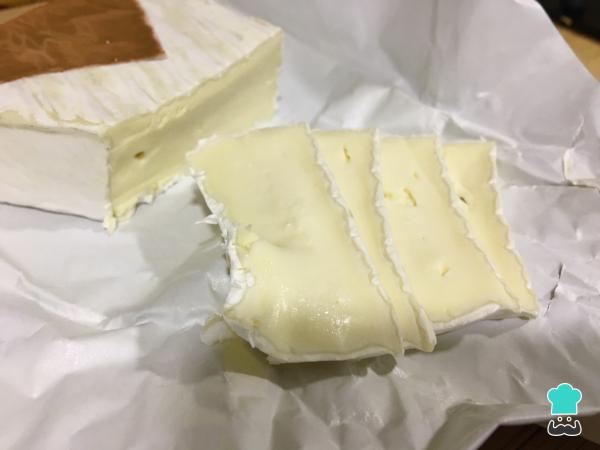
En esta receta vamos a hacer dos variedades de las quesadillas de pavo y queso, unas con mermelada de fresas y otras con salsa de mango. Comenzamos cortando el queso brie en rebanadas finas. Al mismo tiempo, en una sartén, calentamos la tortilla de trigo por ambas caras.